Anal masturbation

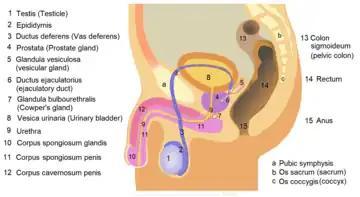
The male sexual organs

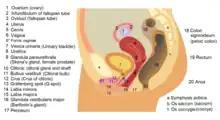
The female sexual organs

Anal masturbation is an autoerotic practice in which a person masturbates by sexually stimulating their own anus and rectum. Common methods of anal masturbation include manual stimulation of the anal opening and the insertion of an object or objects. Items inserted may be sex toys such as anal beads, butt plugs, dildos, vibrators, rectal thermometers or specially designed prostate massagers or enemas.